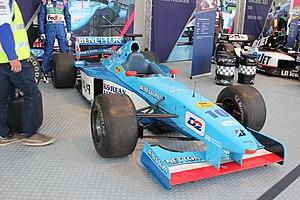
Playlife est une entreprise de prêt-à-porter, basée à Trévise en Italie. La compagnie appartient à la famille Benetton et est la branche sportive du groupe.
La Benetton B198 est la monoplace de Formule 1 engagée par l'écurie italienne Benetton Formula lors de la saison 1998 de Formule 1. Elle est pilotée par l'Italien Giancarlo Fisichella et l'Autrichien Alexander Wurz. L'écurie n'emploie pas de pilote d'essais cette saison.